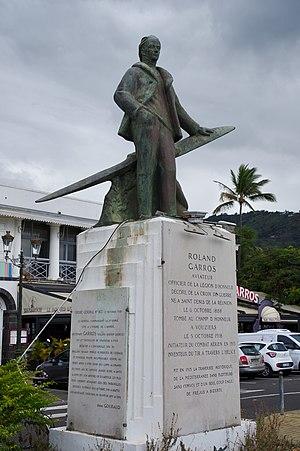
Statue Mémorial de Roland Garros, célèbre aviateur français né à Saint-Denis de la Réunion
Roland Garros est un aviateur français, lieutenant pilote lors de la Première Guerre mondiale, né le 6 octobre 1888 à Saint-Denis de La Réunion et mort dans un combat aérien le 5 octobre 1918 à Saint-Morel. Il a reçu son brevet de pilotage à l'aérodrome de Cholet en Maine-et-Loire.